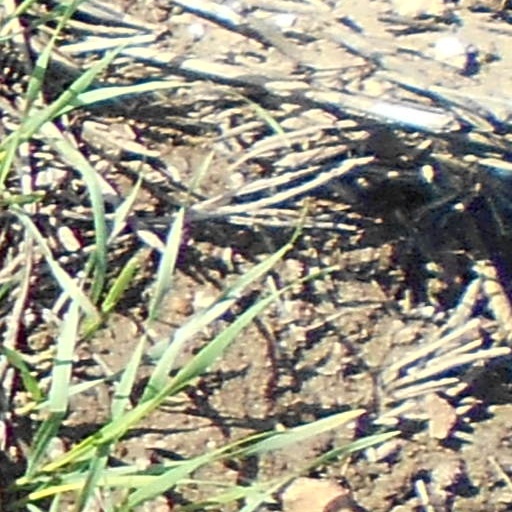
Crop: wheat